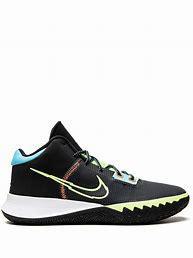
Brand: Nike
Model: Kyrie Flytrap 4